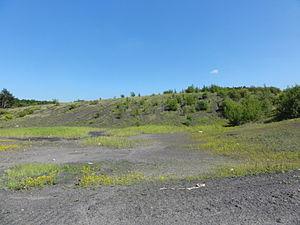
Terril n° 102 dit 4 Est de Dourges, fosse n° 4 - 4 bis de la Compagnie des mines de Dourges dans le bassin minier du Nord-Pas-de-Calais, Noyelles-Godault, Pas-de-Calais, Nord-Pas-de-Calais, France.
La fosse nᵒ 4 - 4 bis dite Paul-Frédéric Hély d'Oissel de la Compagnie des mines de Dourges est un ancien charbonnage du Bassin minier du Nord-Pas-de-Calais, situé à Noyelles-Godault. Le puits nᵒ 4 est commencé en 1867, mais la guerre de 1870 retarde les travaux qui ne sont repris qu'en 1872. L'extraction ne commence qu'en 1877. Des corons sont bâtis près de la fosse. Un terril nᵒ 102, 4 Est de Dourges, est édifié à l'est du carreau de fosse. Il existe également un terril cavalier nᵒ 209 Cavalier de Noyelles-Godault. Le puits nᵒ 4 bis est ajouté en 1906. La fosse est détruite pendant la Première Guerre mondiale. Lorsqu'elle est reconstruite, le puits nᵒ 4 est doté d'installations modestes, alors que le puits nᵒ 4 devient le puits principal. Des cités remarquables sont construites près de la fosse.
Dans le bassin minier du Nord-Pas-de-Calais, 339 terrils sont recensés. En 1969, les Houillères leur ont attribué un numéro individuel, pour les référencer, et les exploiter. Ils sont numérotés d'ouest en est, du nᵒ 1 au 202. Une liste complémentaire a été créée dans les années 1970. Les sites y sont numérotés de 203 à 260, sans logique spécifique, chaque numéro ayant été attribué en fonction des sites susceptibles d'être exploités. Certains sites étant composés de plusieurs terrils annexes ou satellites, une lettre suit le numéro.